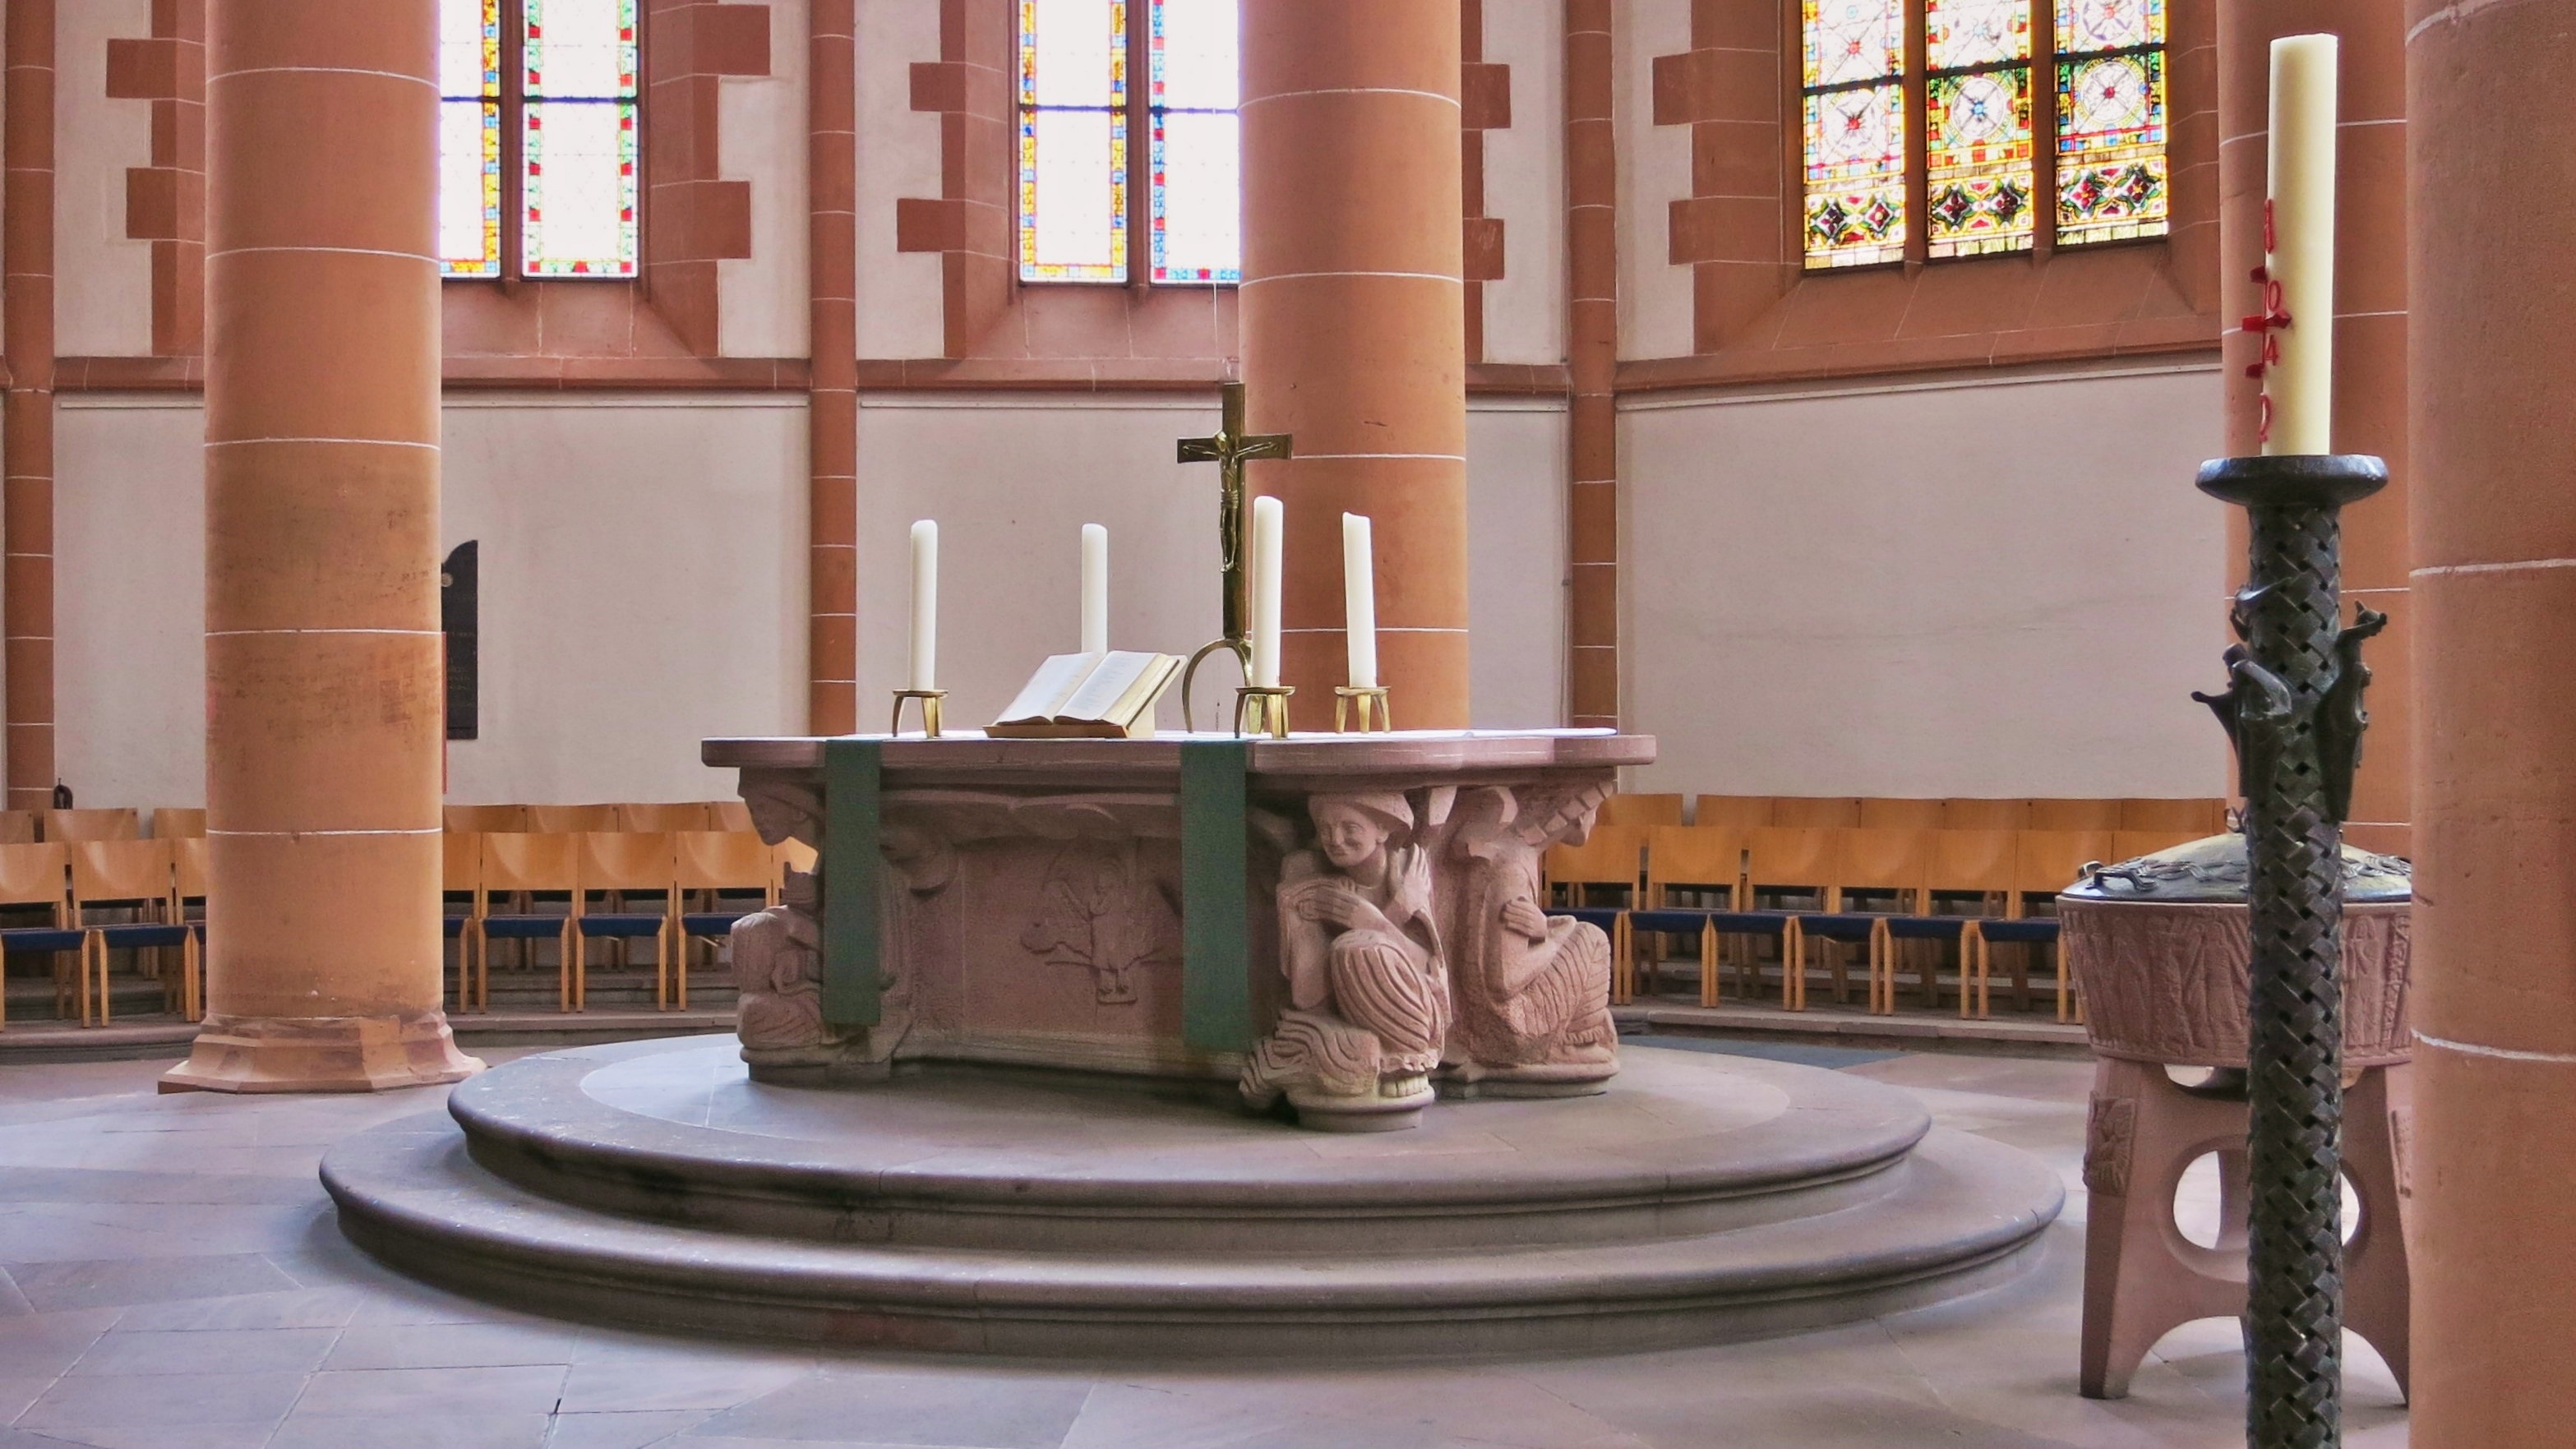
architecture, structure, wood, building, column, heidelberg, furniture, interior design, old town, altar, germany, tourist attraction, lobby, city gate